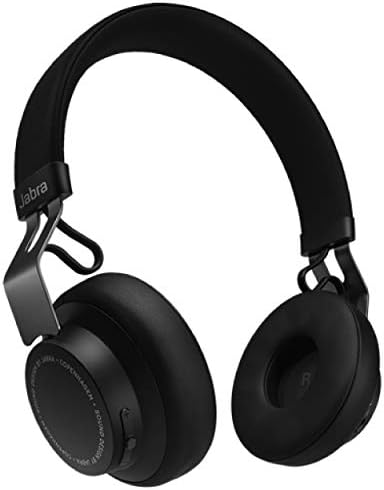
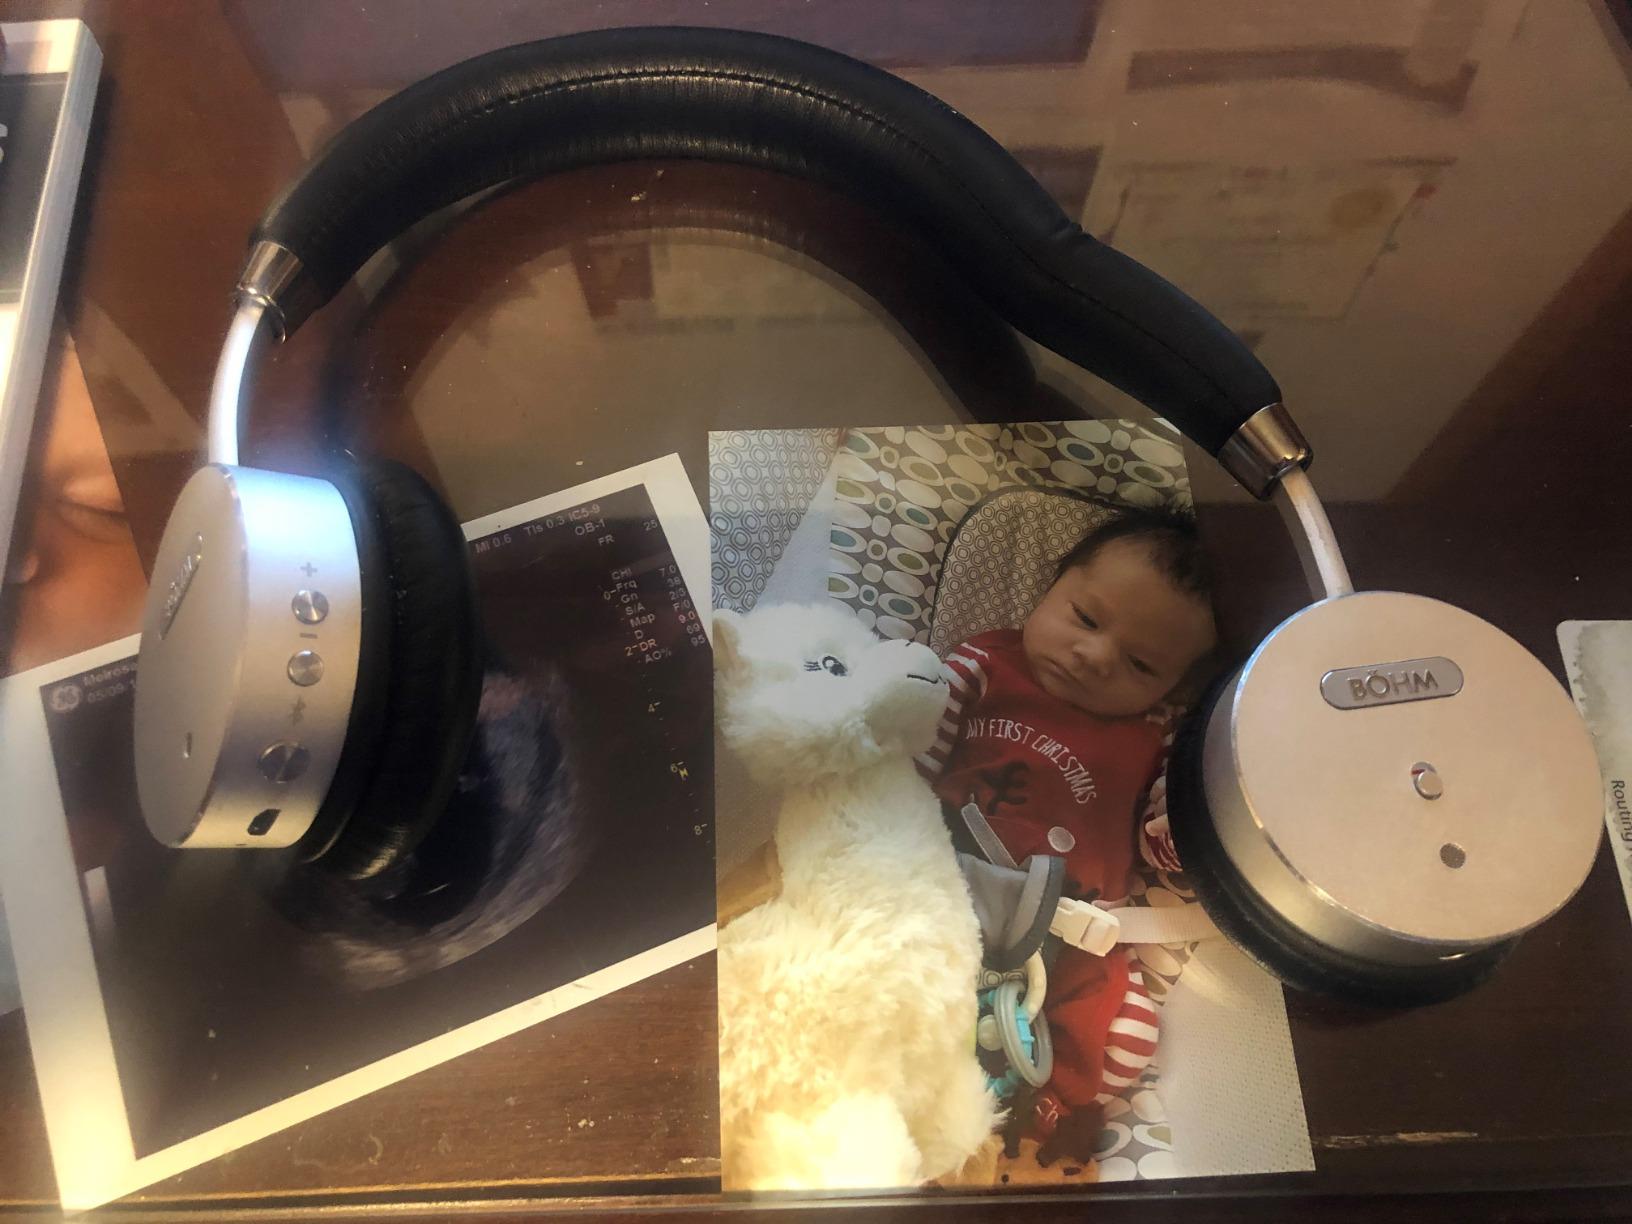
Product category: headphones
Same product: no